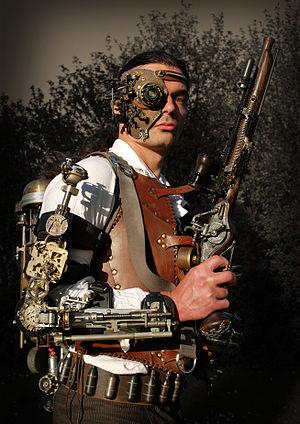
Le steampunk est un courant essentiellement littéraire dont les intrigues se déroulent dans un XIXᵉ siècle dominé par la première révolution industrielle du charbon et de la vapeur. Il s'agit d'une uchronie faisant référence à l'utilisation massive des machines à vapeur au début de la révolution industrielle puis à l'époque victorienne. On y retrouve l'utilisation de matériaux tels que le cuivre, le laiton, le bois et le cuir.
Cette page répertorie les différents sous-genres de la science-fiction.